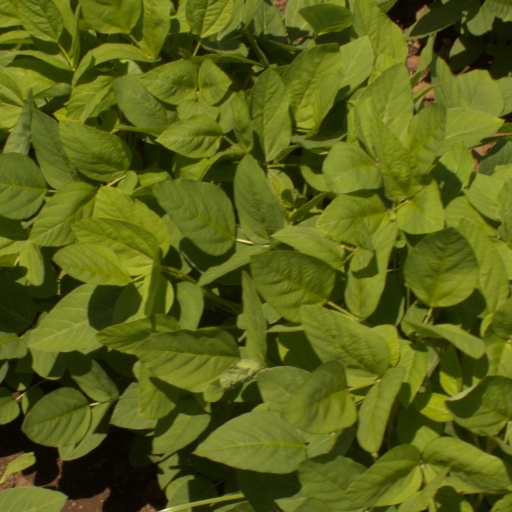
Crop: soybean